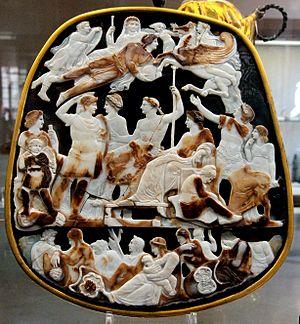
Grand Camée de France. Camée en sardonyx à cinq couches, œuvre romaine, deuxième quart du Ier siècle ap. J.-C.
Le département des Monnaies, médailles et antiques conserve, communique et met en valeur les collections de numismatique et d'antiquités de la Bibliothèque nationale de France. Il est également connu sous les noms de Cabinet des médailles et de Cabinet du roi.
Le camée est une technique de gravure, voire de sculpture en bas-relief, de la glyptique utilisée essentiellement sur les matériaux présentant des strates de couleurs contrastées. Il s'agit de tirer parti de cette structure en faisant apparaître ces couleurs à des endroits voulus pour créer des formes.
La Bibliothèque nationale de France, ainsi dénommée depuis 1994, est la bibliothèque nationale de la République française, inaugurée sous cette nouvelle appellation le 30 mars 1995 par le président de la République, François Mitterrand. Héritière des collections royales constituées depuis le Moyen Âge, elle possède l'un des fonds les plus riches du monde.